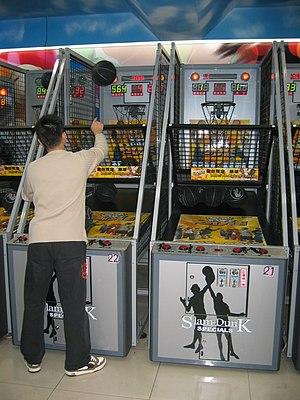
Le basket-ball ou basketball, fréquemment désigné en français par son abréviation basket, est un sport de balle et sport collectif opposant deux équipes de cinq joueurs sur un terrain rectangulaire. L'objectif de chaque équipe est de faire passer un ballon au sein d'un arceau de 46 cm de diamètre, fixé à un panneau et placé à 3,05 m du sol : le panier. Chaque panier inscrit rapporte deux points à son équipe, à l'exception des tirs effectués au-delà de la ligne des trois points qui rapportent trois points et des lancers francs accordés à la suite d'une faute qui rapportent un point. L'équipe avec le nombre de points le plus important remporte la partie.